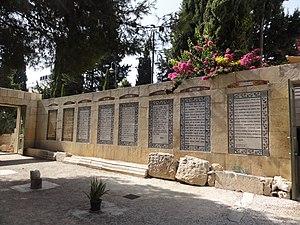
L’église du Pater Noster est un édifice religieux catholique sis sur le mont de l'Ascension, à Jérusalem-Est, en Terre sainte. Elle est aussi appelée Éléona. Cette église est construite sur le site où, d'après la tradition, Jésus enseigna à ses disciples le Notre Père. Cette tradition est confirmée par les Actes de Jean à Rome, écrits apocryphes du IIIᵉ siècle, et plus tard par Arculfe au VIIᵉ siècle.